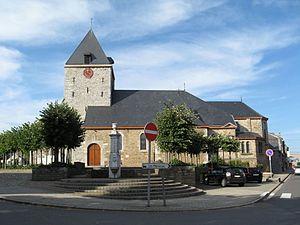
Eglise Saint-Laurent à Andrimont
Le diocèse de Liège, dans la province de Liège en Belgique, compte 529 paroisses. Ces paroisses sont regroupées en unité pastorale, et certaines unités pastorales forment l'un des 17 doyennés.